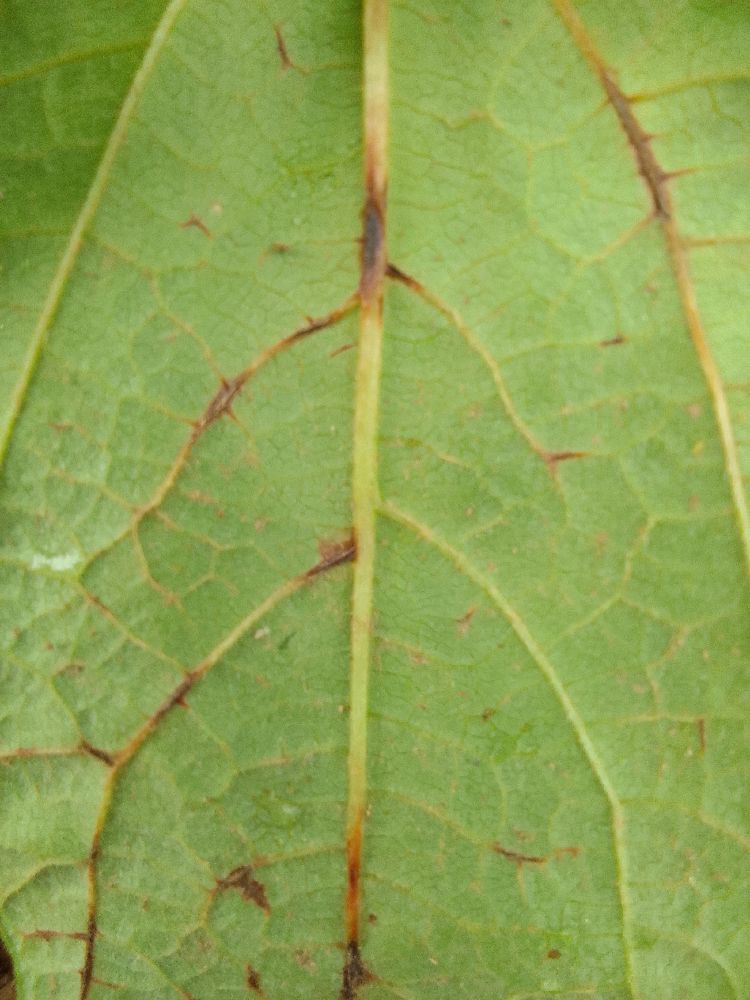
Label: anthracnose